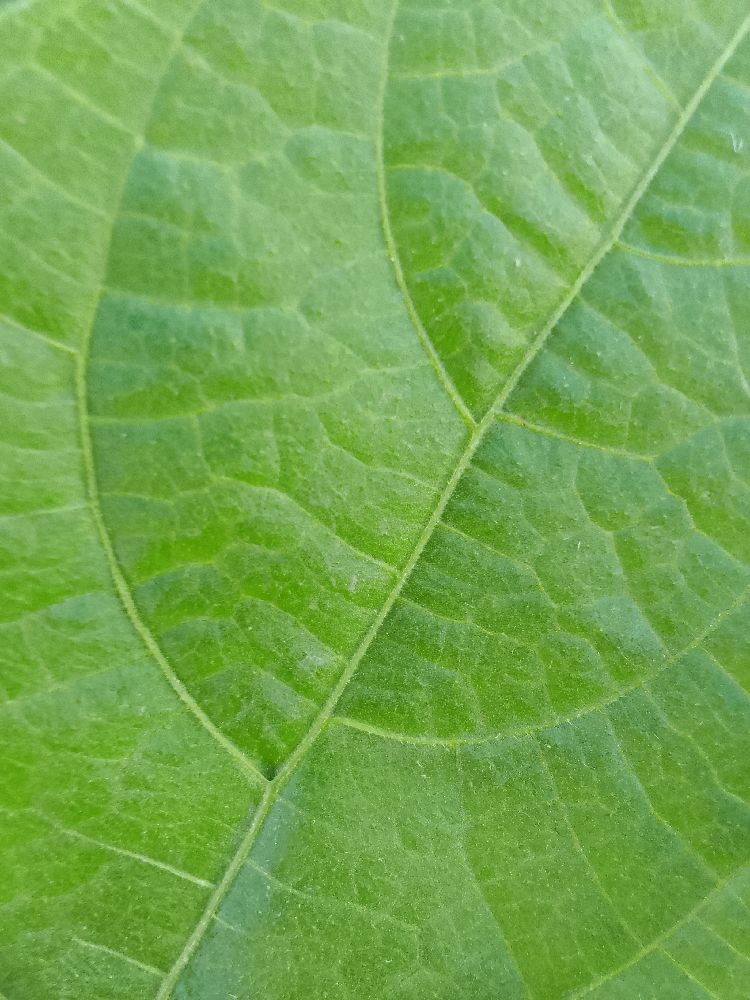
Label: healthy